Watch Tower Society presidency dispute

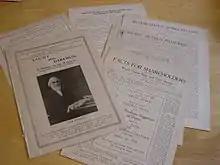
Pamphlets published by opposing sides during the dispute over Rutherford's leadership, 1917.

Publications continued through late 1917, with Rutherford on one side and Johnson and the four expelled directors on the other, each accusing their opponents of gross misrepresentation and trying to usurp authority. The controversy fractured the harmony of the Bible Student movement and many congregations split into opposing groups loyal to either Rutherford or those he had expelled.